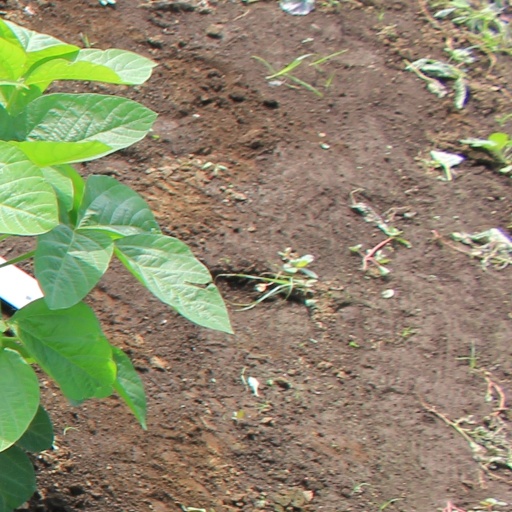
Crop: soybean